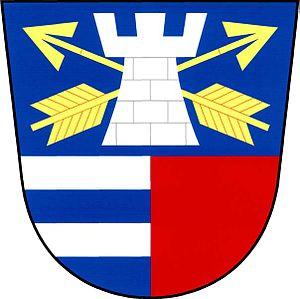
Dražovice est une commune du district de Klatovy, dans la région de Plzeň, en République tchèque. Sa population s'élevait à 159 habitants en 2018.